Ivy Valentine

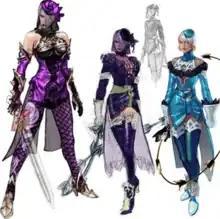
Ivy's secondary designs contrast against her default appearance

A woman with short white hair cut into a bob cut, Ivy stands tall, making her the series' tallest female character. Her bust size is 100 cm (39 in), though this was an aspect that the developers felt they had overdone by her appearance in "Soulcalibur IV". A bluish-purple leotard covers her torso and arms, with patches of the fabric removed to expose her cleavage, buttocks and various parts of her abdomen. Similar leggings cover her legs midway below her thighs, connected to the leotard by garters at golden metal bands at their peak. A sleeve of the same material covers her right arm and hand, while armor covers her left arm, hand, and shoulder. A smaller pauldron covers her right shoulder, while high heels cover her feet, and a white glove covers her right hand. The left shoulder pauldron incorporates the Tudor Rose, a traditional heraldic symbol of England, while the plates of the armor were designed to resemble the links of her sword. The outfit was designed with a motif of both thorns and two intertwining snakes in mind, and to have a high affinity with her weapon. While it has been altered slightly as the series has progressed, the concept has remained consistent throughout the series, with the exception of the removal of the glove in later designs. For "Soulcalibur V", they considered several ideas for a redesigned look, including a thorn-based design with heavy amounts of exposed skin and a heavily laced full bodysuit made of "armor that looks like clothing". They finally decided to combine concepts of a homunculus, nobility and a nurse/female doctor for her outfit. Despite the time gap between "IV" and "V" Ivy did not age due to her "cursed blood", though a collar and sleeves were added to her design to give her a more mature look, and at one point they considered glasses also but decided against them due to too many characters having facial accessories.